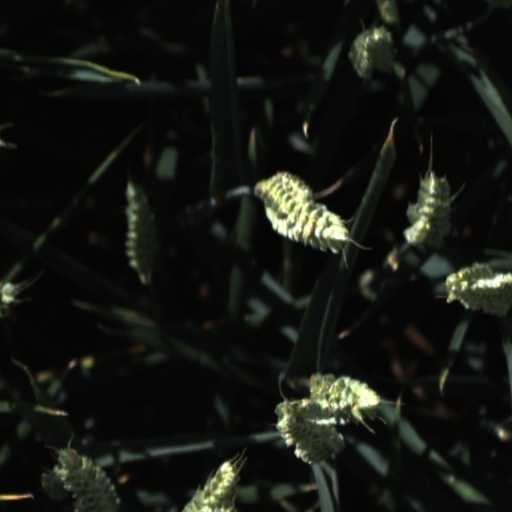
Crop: wheat